Blackbeard

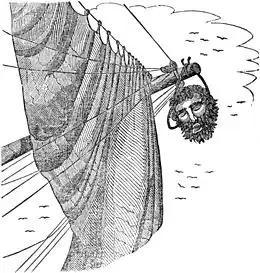
Edward Teach's severed head hangs from Maynard's bowsprit, as pictured in Charles Elles's "The Pirates Own Book" (1837)

Maynard had kept many of his men below deck, and in anticipation of being boarded told them to prepare for close fighting. Teach watched as the gap between the vessels closed, and ordered his men to be ready. The two vessels contacted one another as the "Adventure"s grappling hooks hit their target and several grenades, made from powder and shot-filled bottles and ignited by fuses, broke across the sloop's deck. As the smoke cleared, Teach led his men aboard, buoyant at the sight of Maynard's apparently empty ship, his men firing at the small group of men with Maynard at the stern.